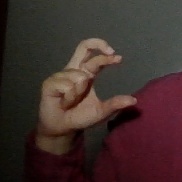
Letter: thal